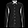
Label: Shirt